Sarrià Capuchins

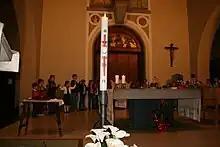
Interior of the Church of the Sarrià Capuchins

In 1936 the convent was burned and saccaged by the anarchist militia, but the neighbours helped to save part of the library. In 1939 the restoration began, under the direction of the architect Pere Benavent. The review "Estudios Franciscanos" was published again since 1948. The new director was Basili de Rubí. "Criterion" was also published again in 1959, but now it was a collection of philosophical and religious matters. Basili de Rubí was also the new director, and during a short time, Àlvar Maduell. The collection was going to be at first a review, but the laws of the Francoist minister Manuel Fraga Iribarne did not authorize that, and the review was closed in 1969.